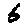
Label: 6